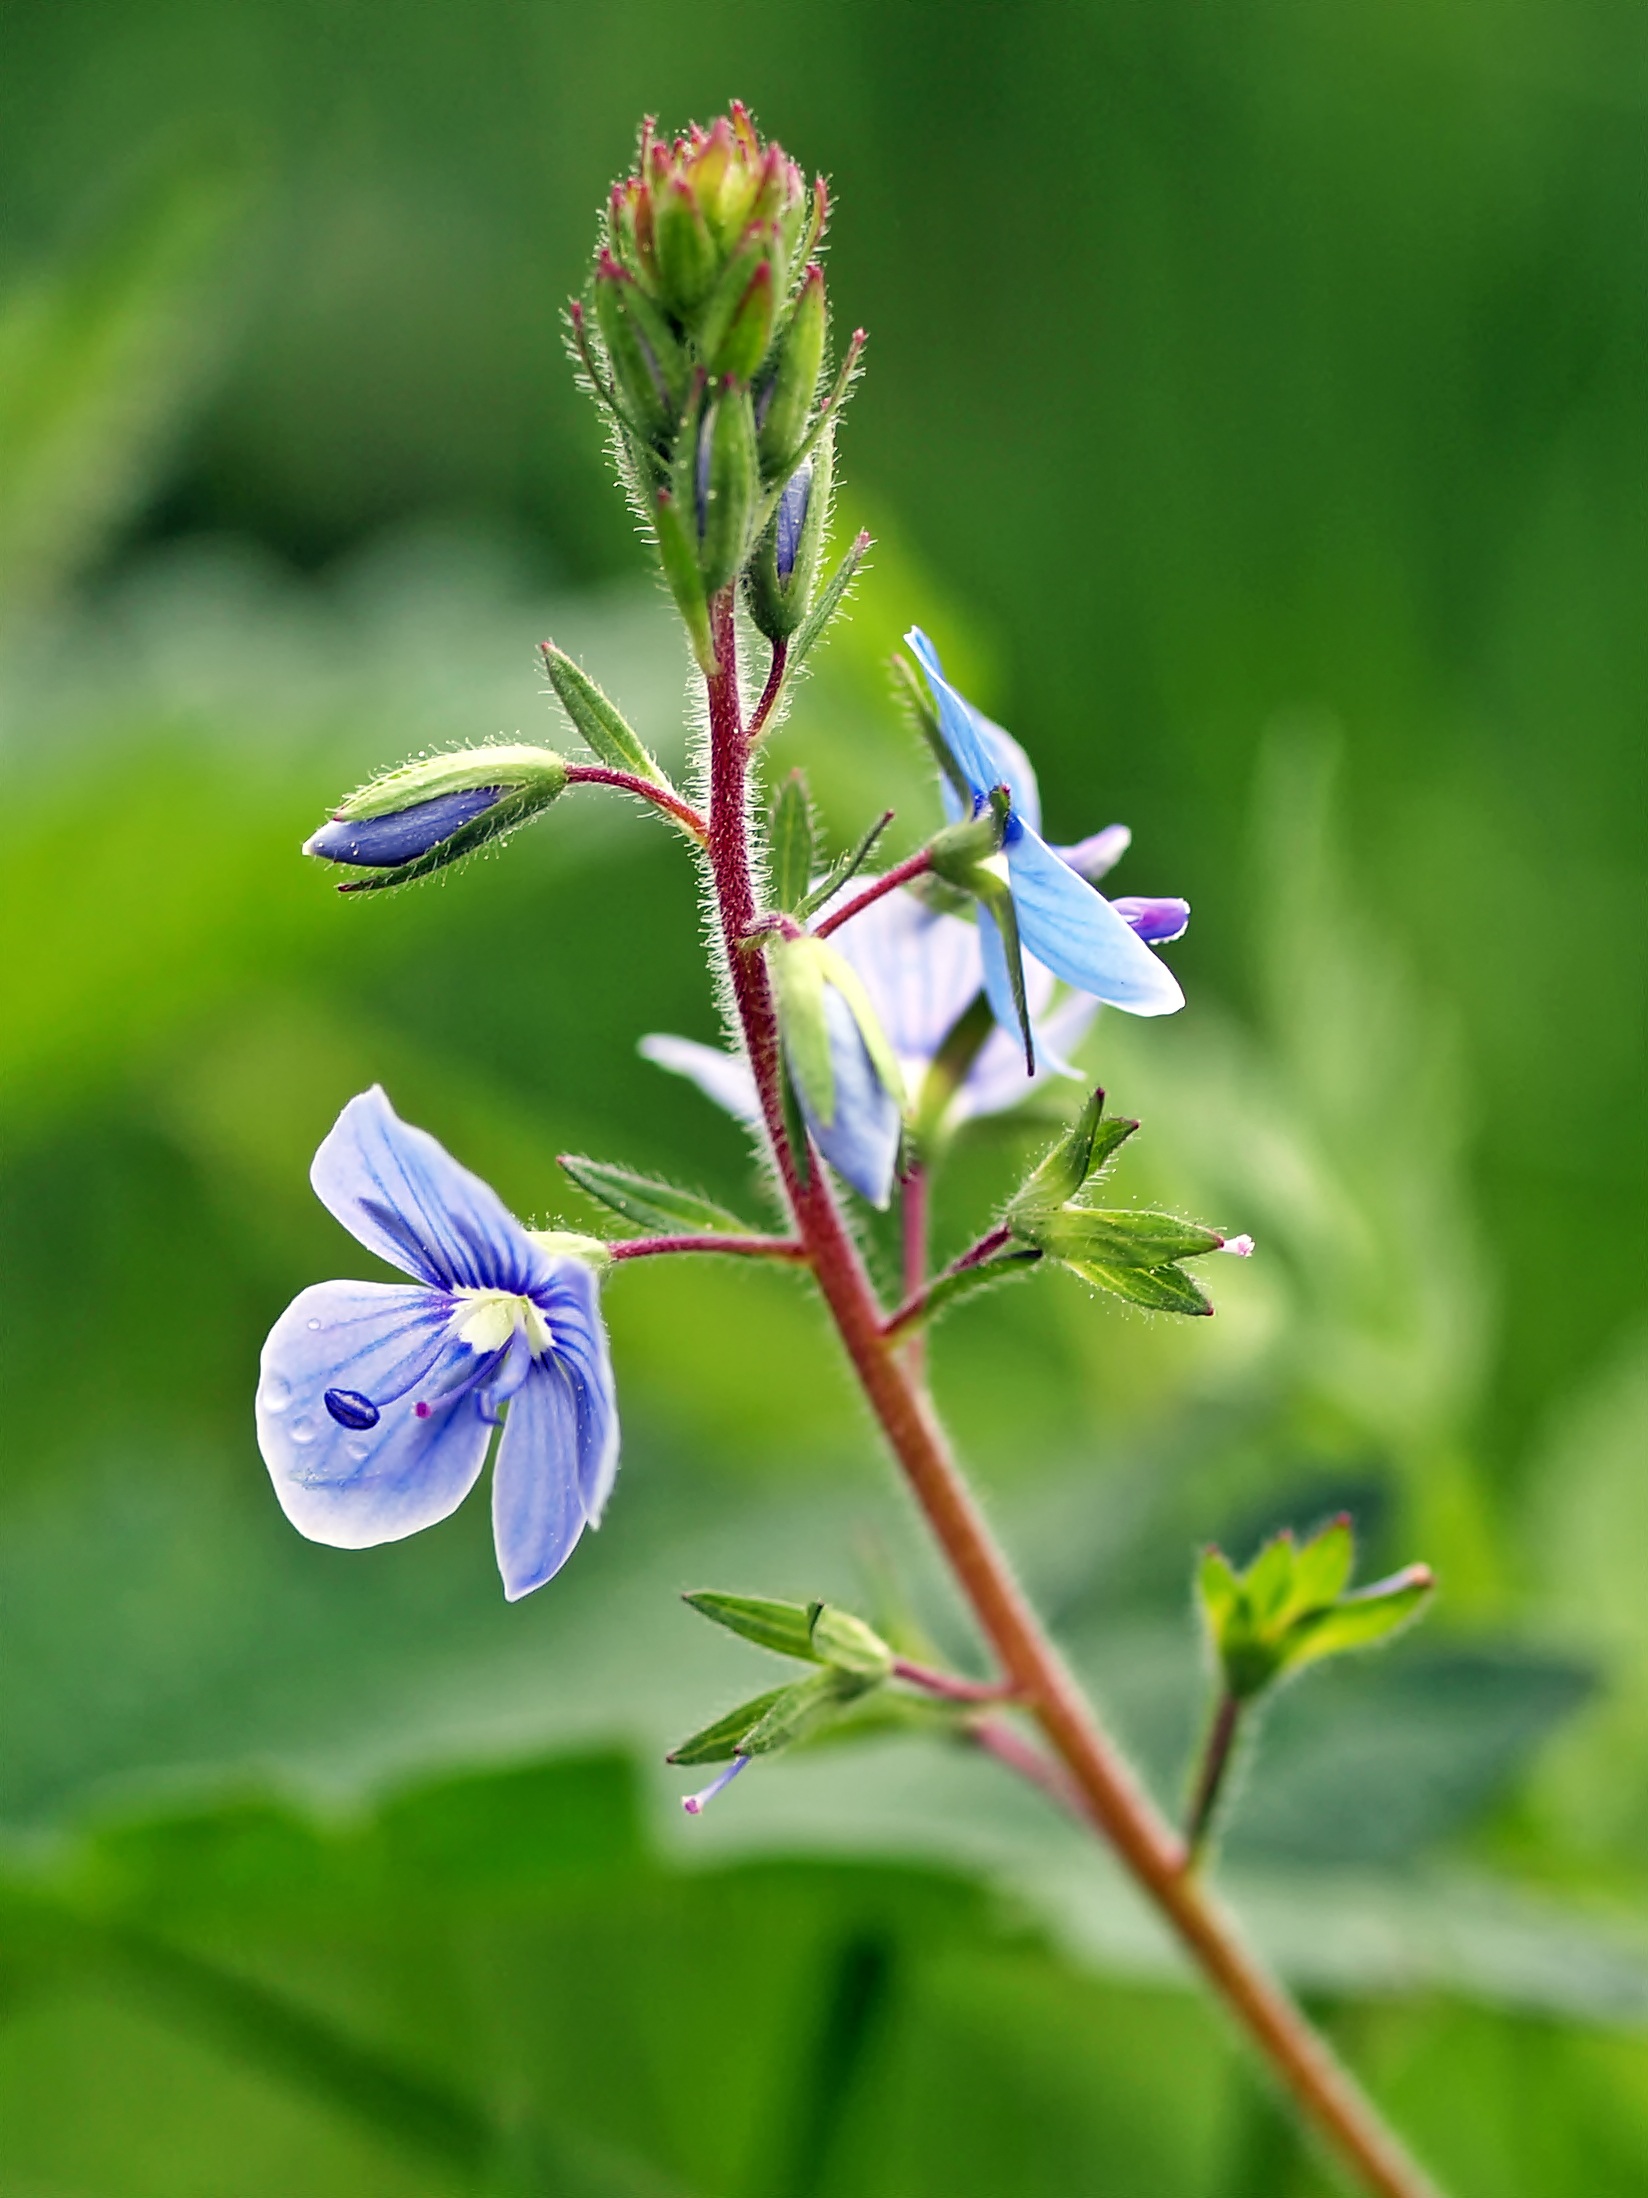
nature, blossom, plant, meadow, leaf, flower, live, green, herb, botany, flora, wildflower, close up, shrub, macro photography, flowering plant, plant stem, land plant